History of laptops

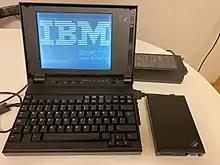
IBM PS/2 note (1992)

Apple's first laptop product was the 16-bit lead-acid battery powered Macintosh Portable released in September 1989. The Portable pioneered inclusion of a pointing device (a trackball) in the laptop/portable sphere.